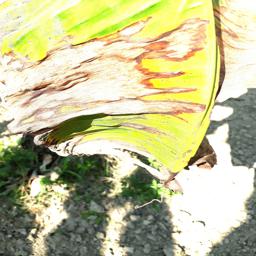
Label: POTASSIUM DEFICIENCY